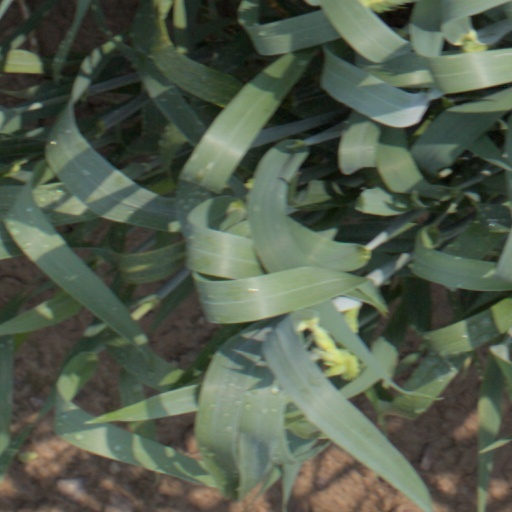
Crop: wheat